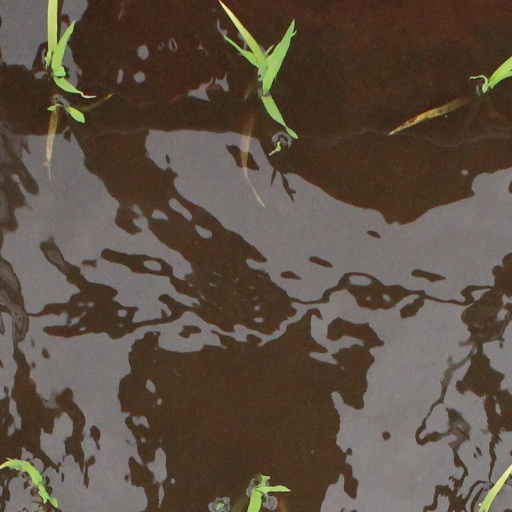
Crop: rice